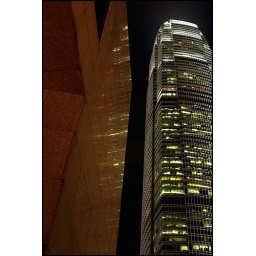
An 88-floor office building that looks like an electric razor standing tall in the Hong Kong skyline.